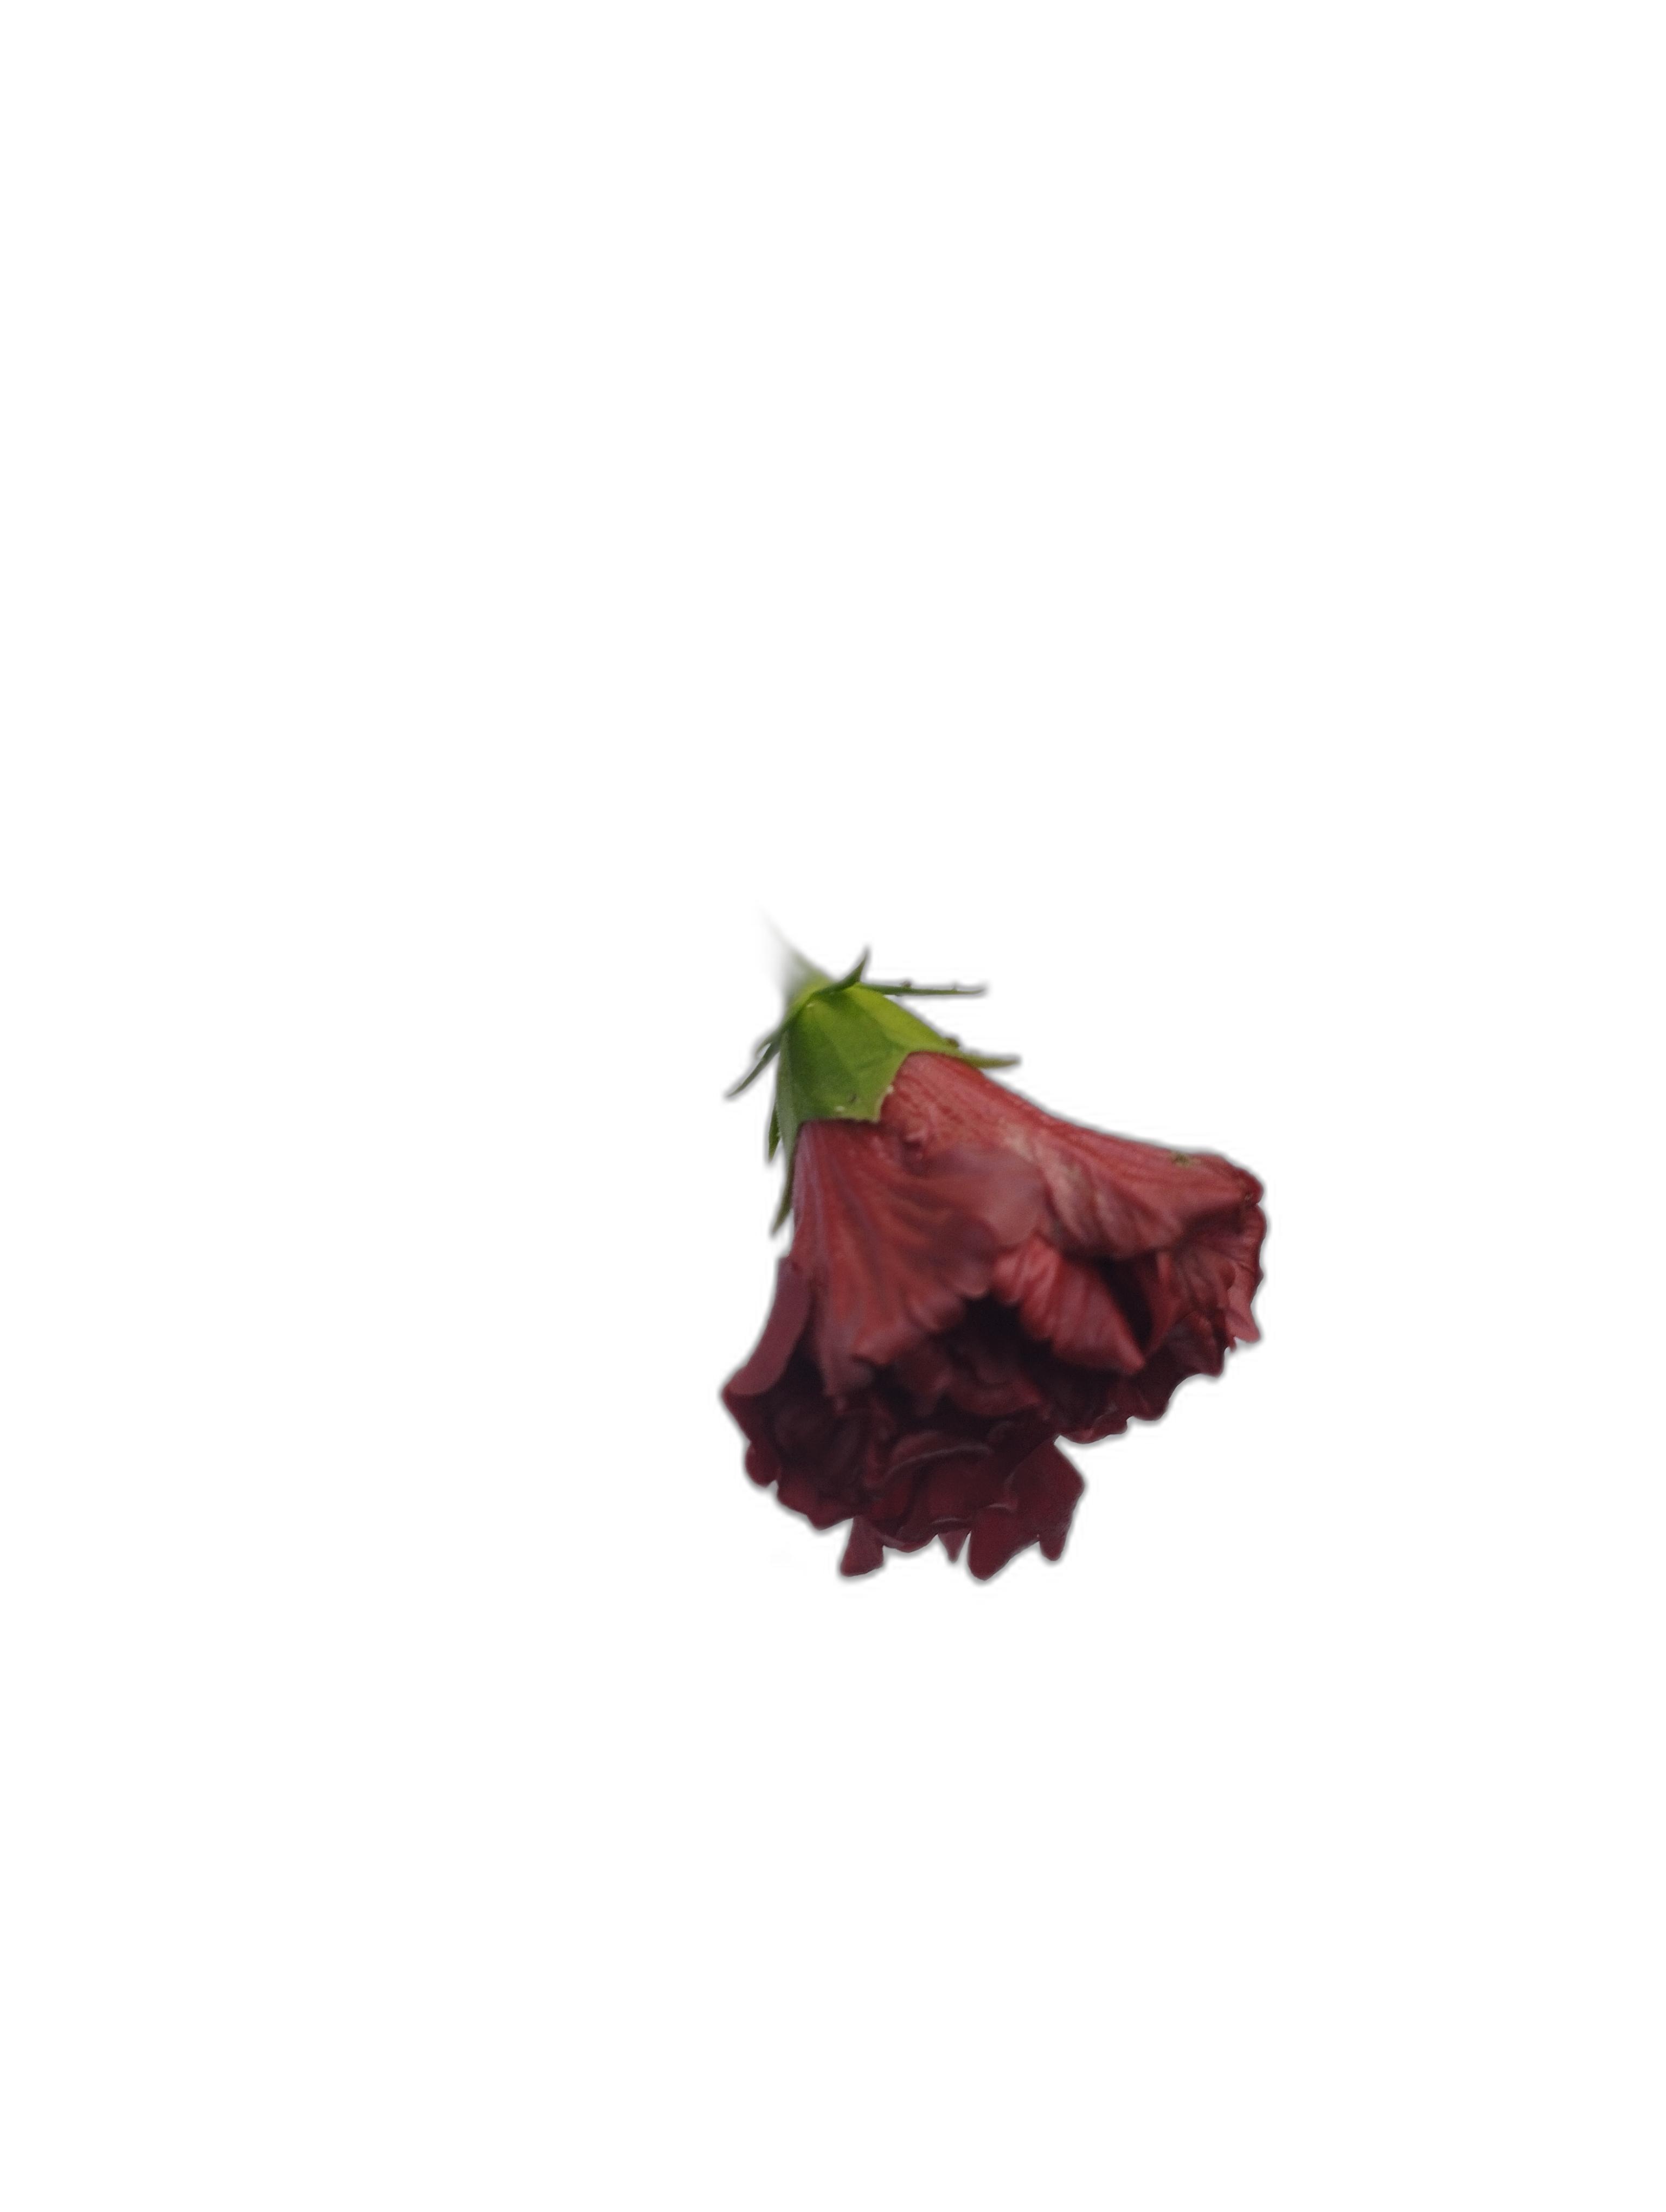
Label: Hibiscus